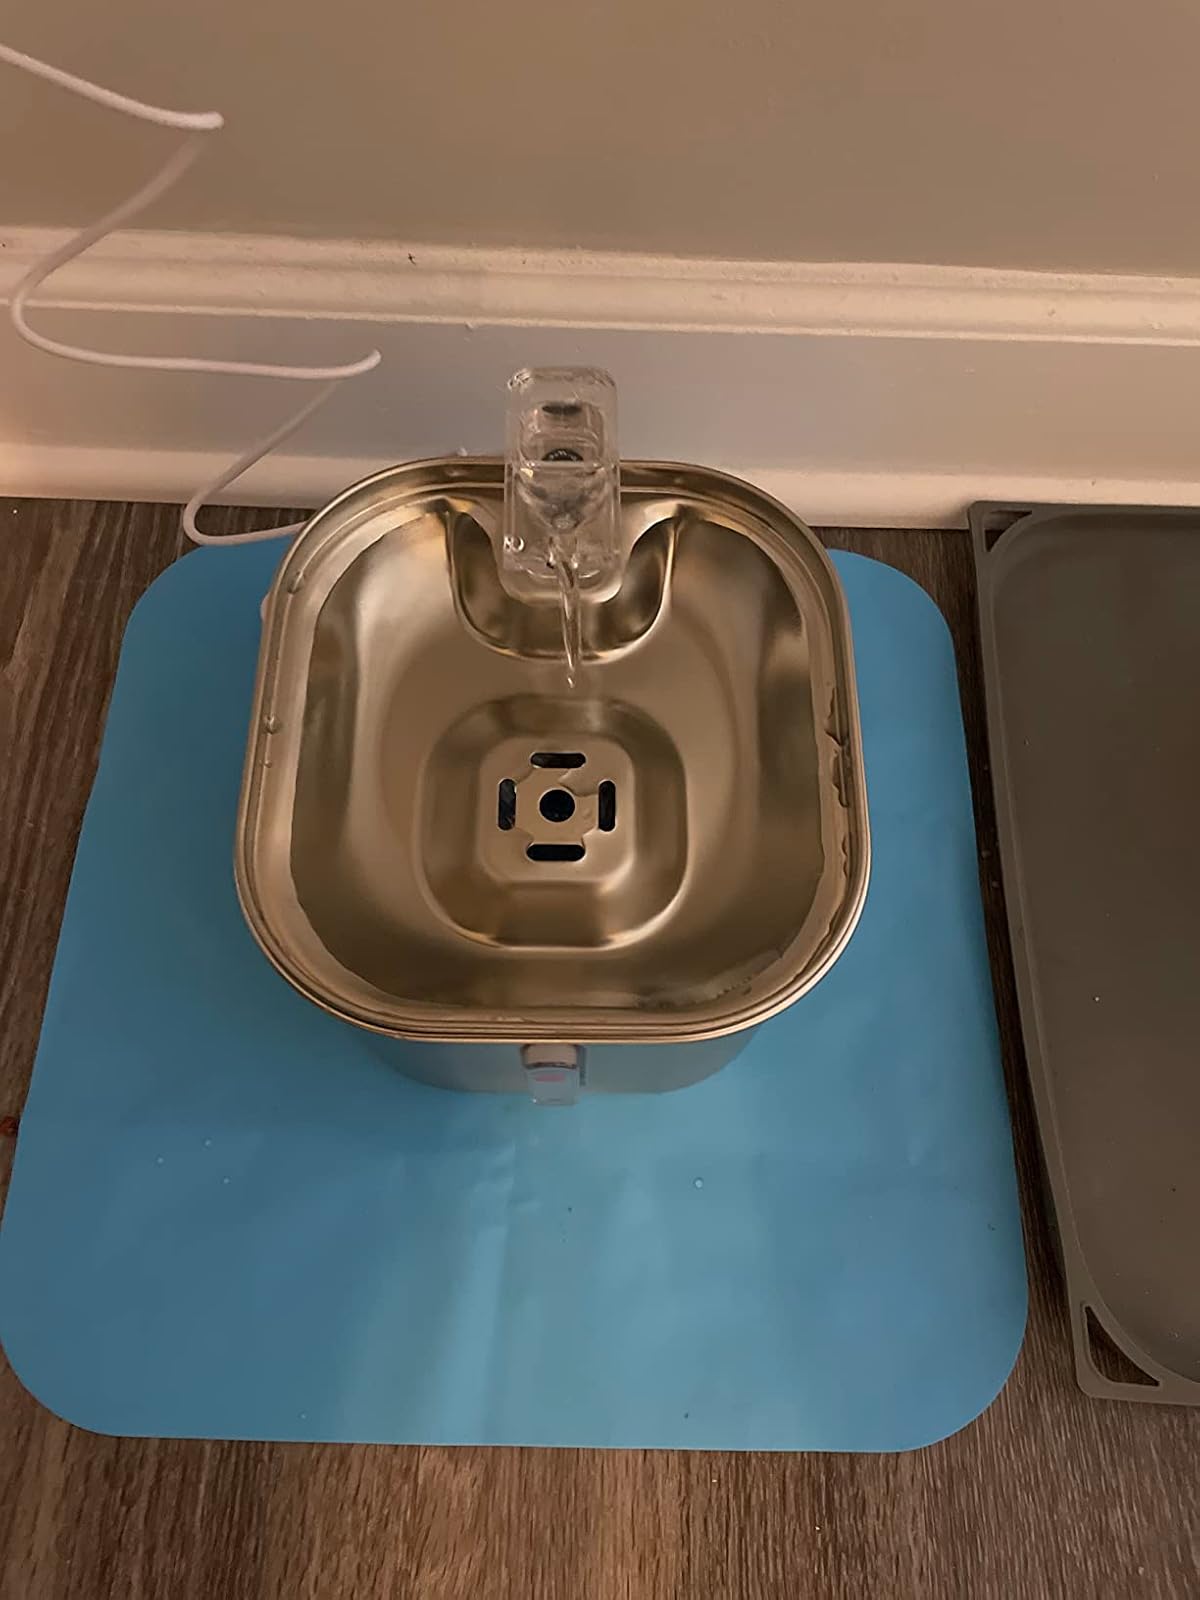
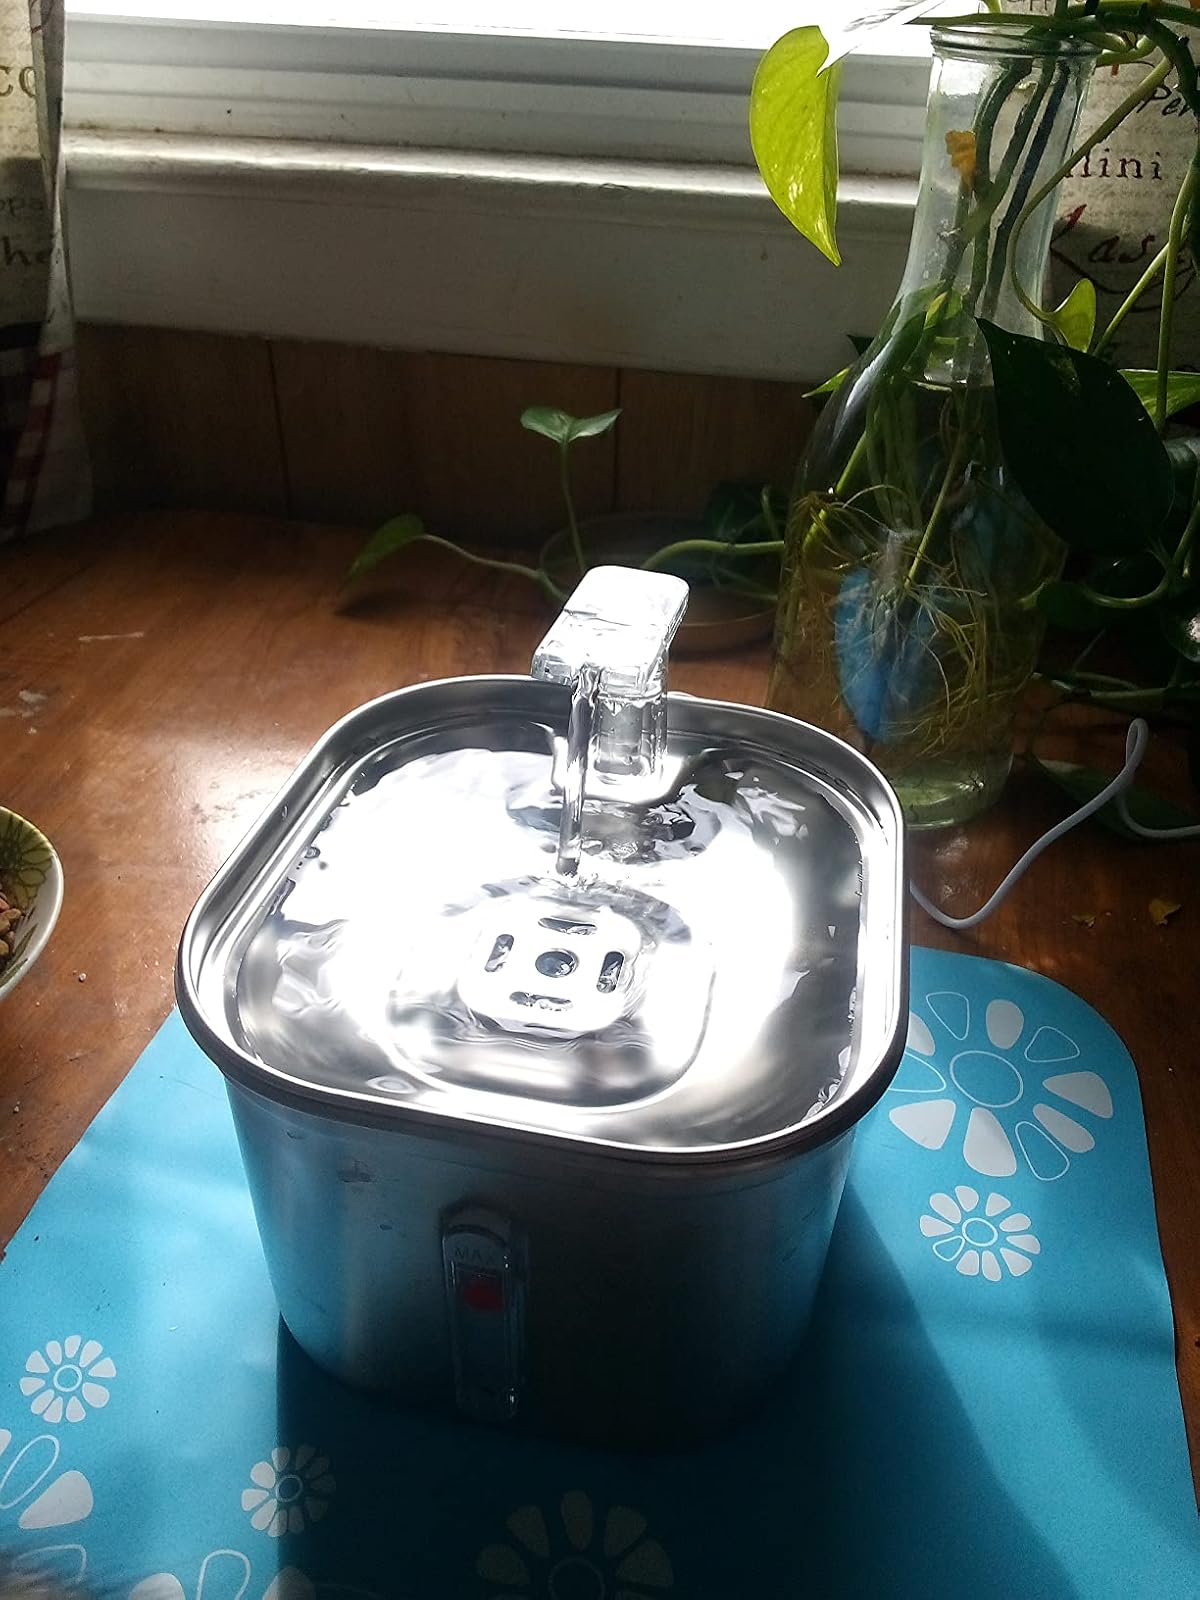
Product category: items_bowl
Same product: yes